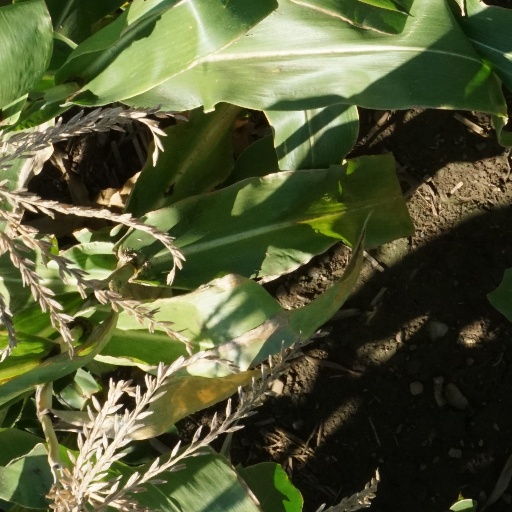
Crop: maize; corn